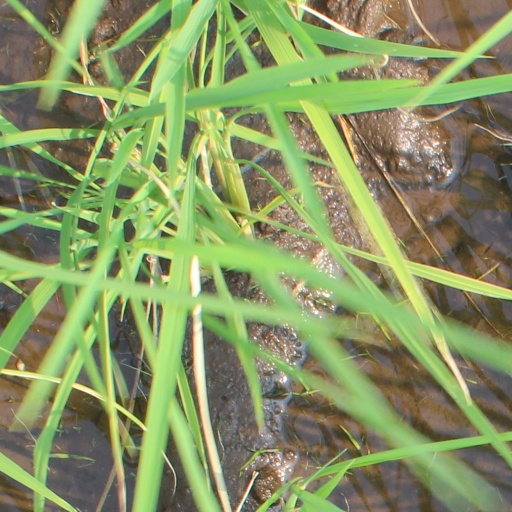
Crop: rice